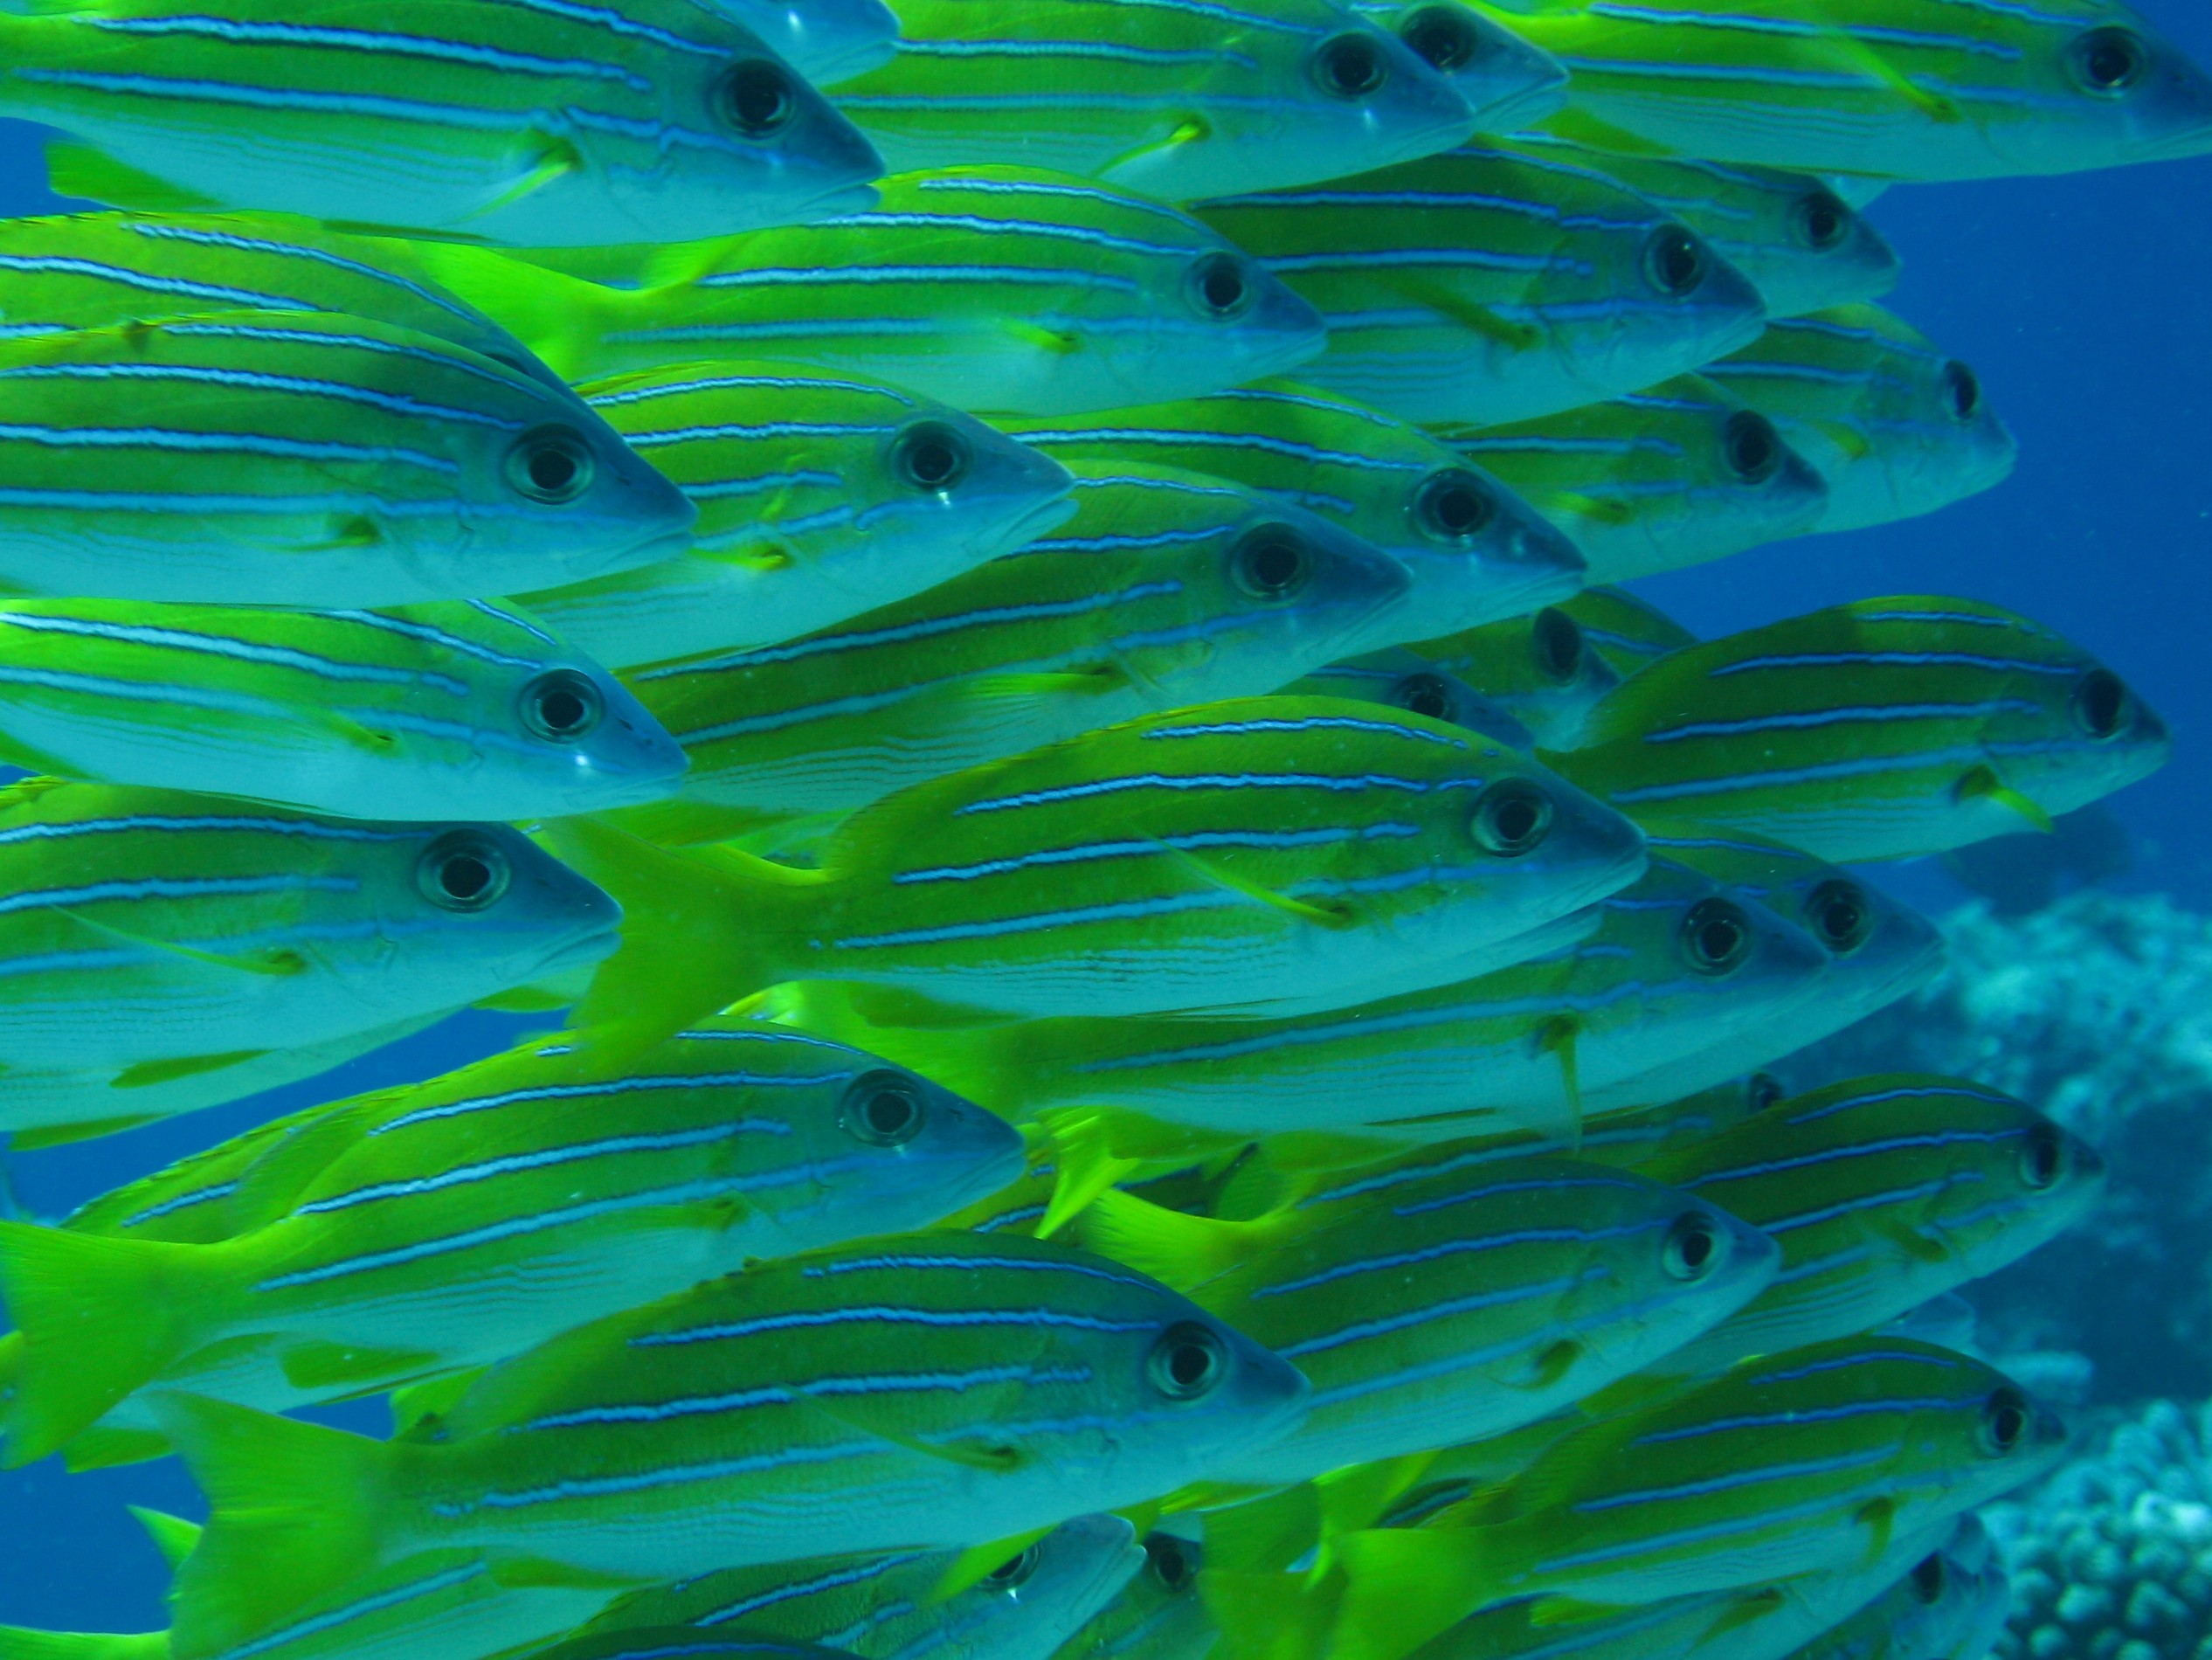
leaf, diving, underwater, green, high, biology, algae, hires, tropics, hi, res, scuba, undersea, seaperch, lutjanus, bluestripe, kasmira, taxonomy binomial lutjanuskasmira, marine biology, freshwater aquarium